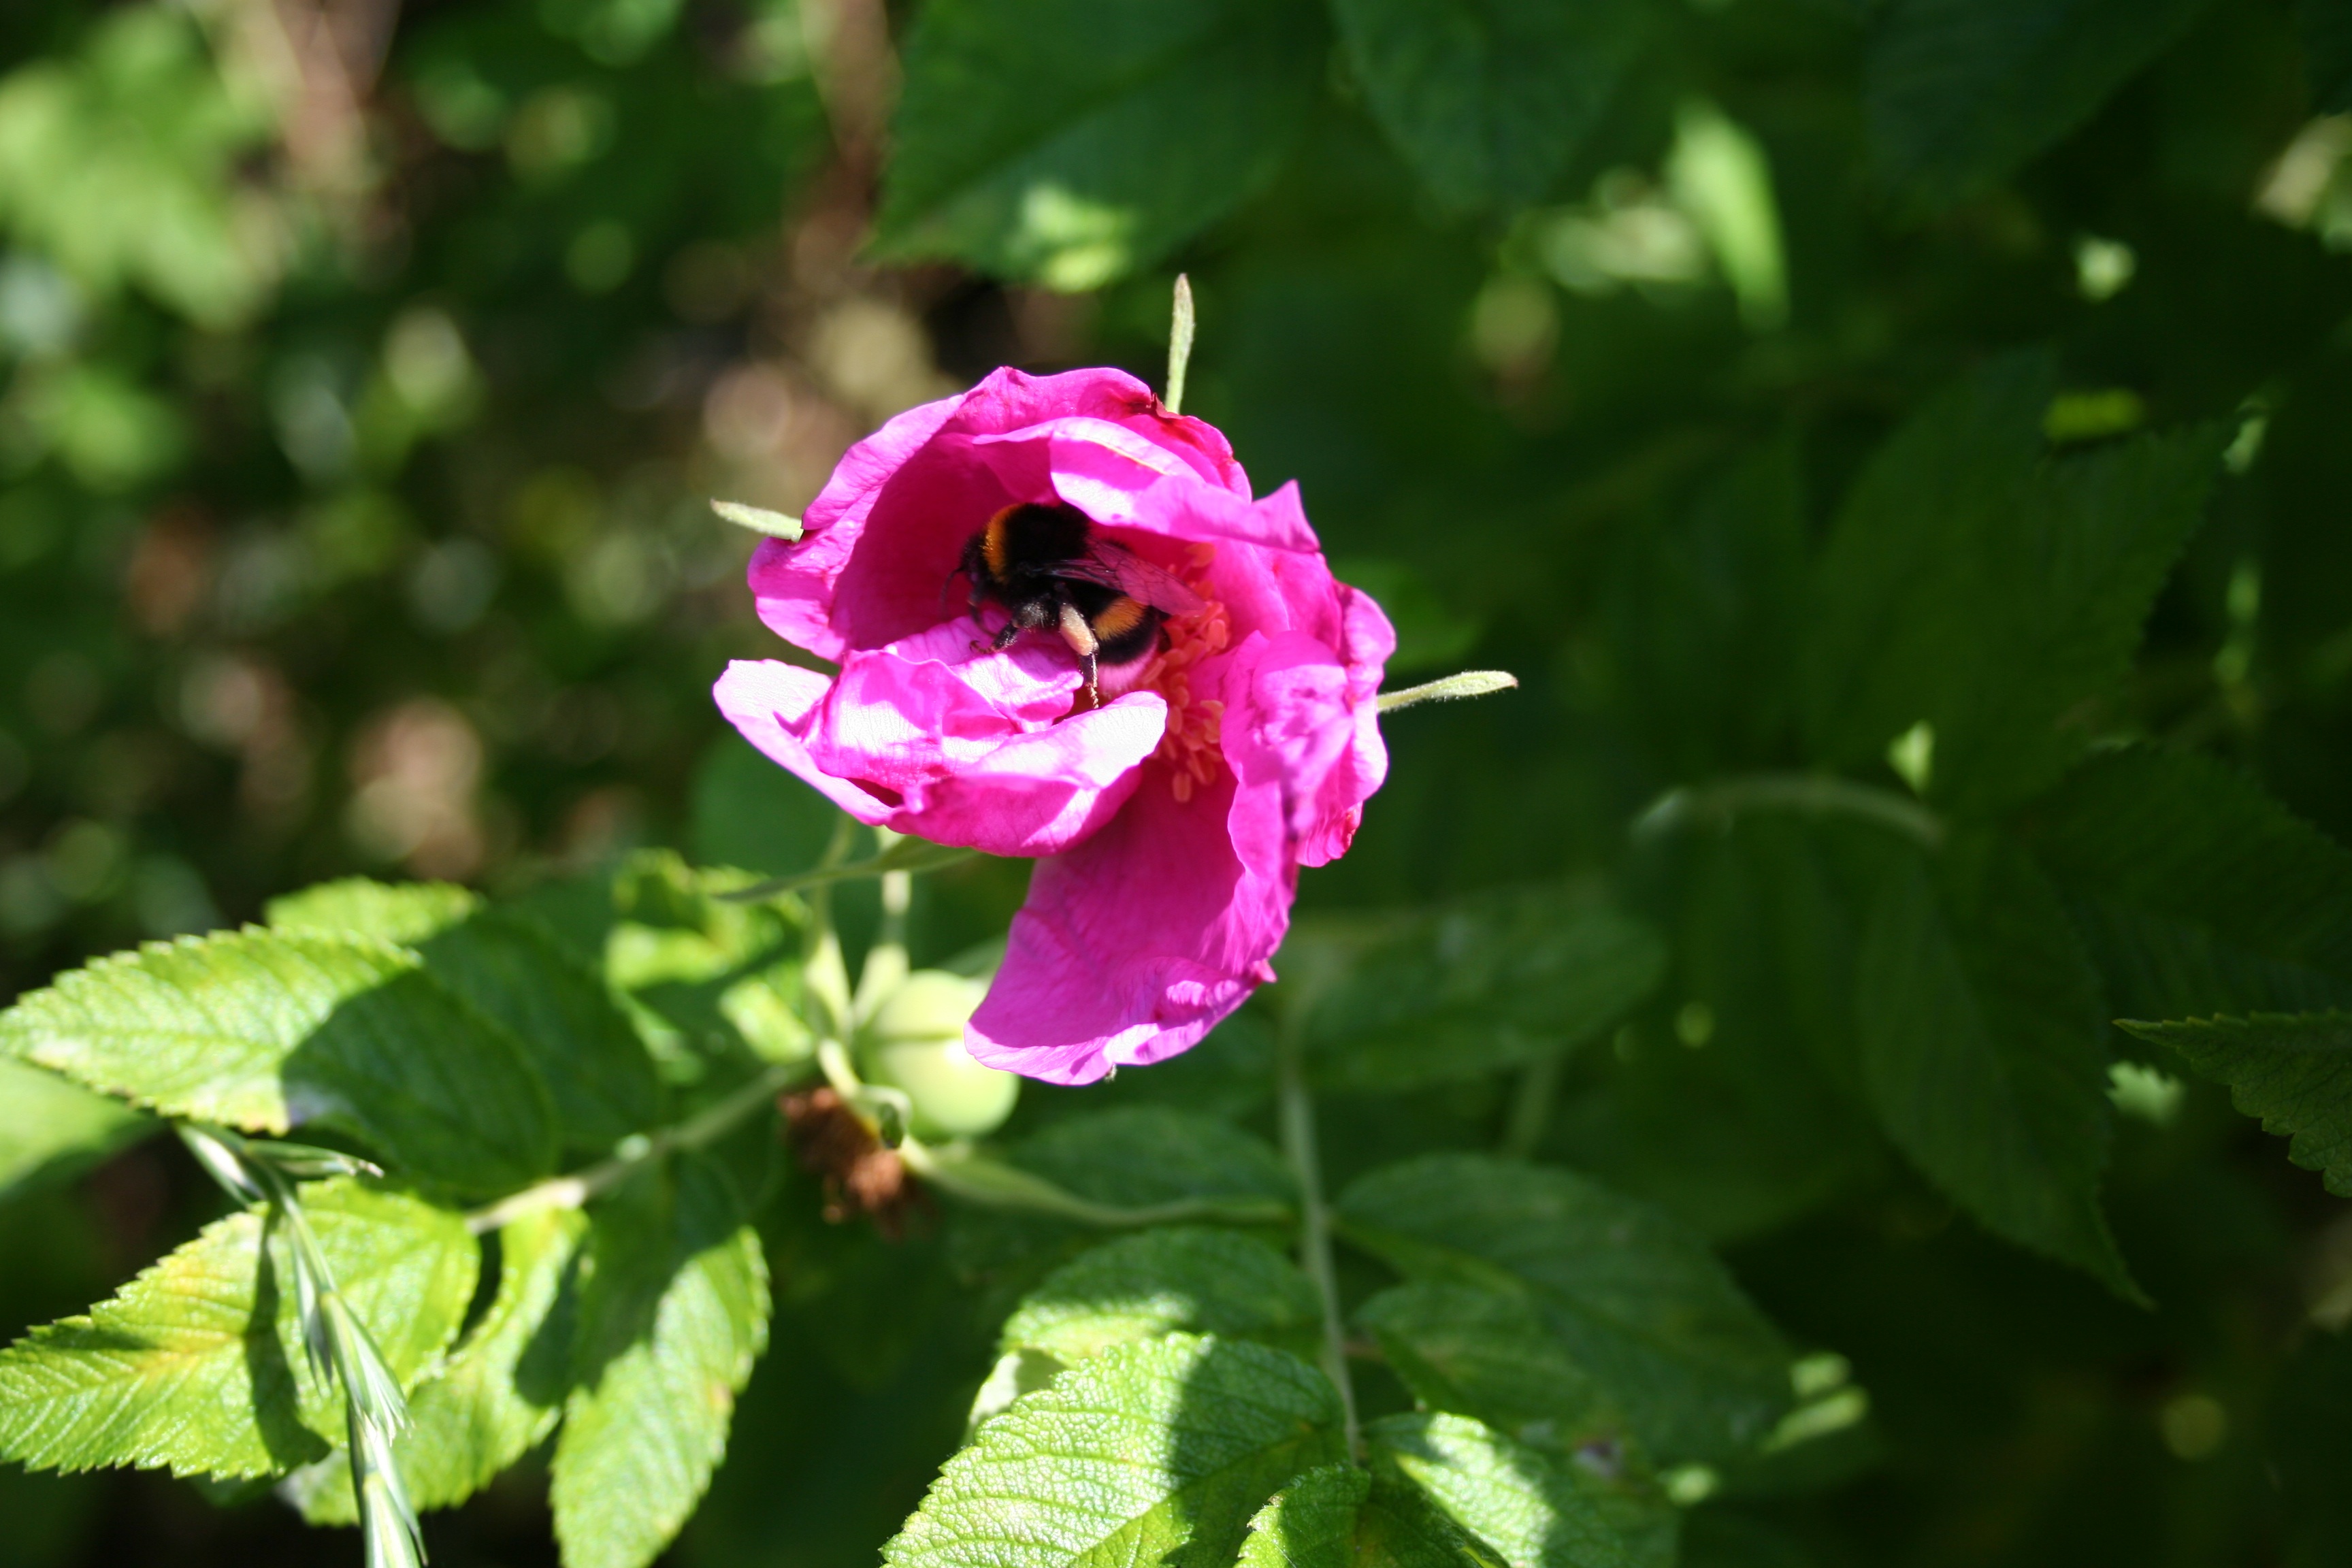
nature, blossom, plant, flower, petal, bloom, animal, summer, rose, insect, botany, flora, wildflower, shrub, bee, hummel, flowering plant, garden roses, rose family, bumblebee on flower, land plant